1979 Ba'ath Party Purge

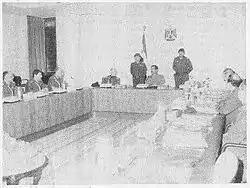
Joint meeting of the Revolutionary Command Council (RCC) and the Regional Command of the Arab Socialist Ba'ath Party – Iraq Region in Baghdad – Iraq, on 16 June 1988, presided by Iraqi President Saddam Hussein; on his right side is RCC deputy chairman Izzat Ibrahim ad-Duri.

Various rounds of unification talks were ongoing between the two Ba'athist parties at the official level, with the Iraqi vice-president, Saddam Hussein, publicly endorsing the merger of Iraq and Syria in 1978. By then, Saddam had become the effective leader of the Iraqi Ba'ath Party due to the Iraqi president, Ahmed Hussein Al-Bakr's health issues. A major demand of Saddam was the unification of both the Syrian and Iraqi wings of the Ba'ath Party, as the first step to integrate Syria with Iraq. He also sought the rehabilitation of Michel Aflaq who was on the kill-list of Syrian Ba'ath party, and make Aflaq the head of a re-unified Ba'ath Party. It was reported that the Syrian president, Hafez al-Assad, objected to these demands and was strongly opposed to the idea of a unified military command.